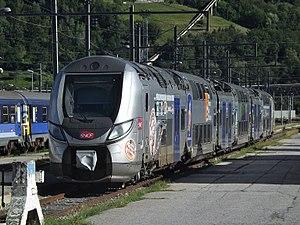
Vue du train régional Régio2N, dans la gare ferroviaire de Bourg-Saint-Maurice (Savoie), pendant la période de tests en 2013.